History of watches

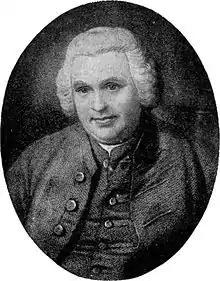
Thomas Mudge, inventor of the lever escapement

The going barrel invented in 1760 by Jean-Antoine Lépine provided a more constant drive force over the watch's running period, and its adoption in the 19th century made the fusee obsolete. Complicated pocket chronometers and astronomical watches with many hands and functions were made during this period.